Bloom (Beach House album)

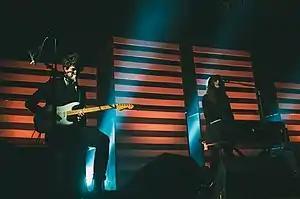
Beach House performing at the Frightened Eyes Tour in San Diego in July 2012.

On February 2012, the entirety of "Bloom" was leaked on the internet, with Legrand recalling that their previous studio albums were also leaked in the past. On March 8, 2012, the release dates for the album were announced; it was slated for a May 14 release in Europe through Bella Union, May 15 in North America though Sub Pop and Arts & Crafts México and May 18 in Australia though Mistletone. Additionally, supporting tour dates for the album in the United States were also announced, with its start date being on May 4, 2012, at Charlottesville, and its end date on July 23, 2012 in New York City. On May 6, 2012, the entirety of "Bloom" was streamed in its entirety on NPR Music.